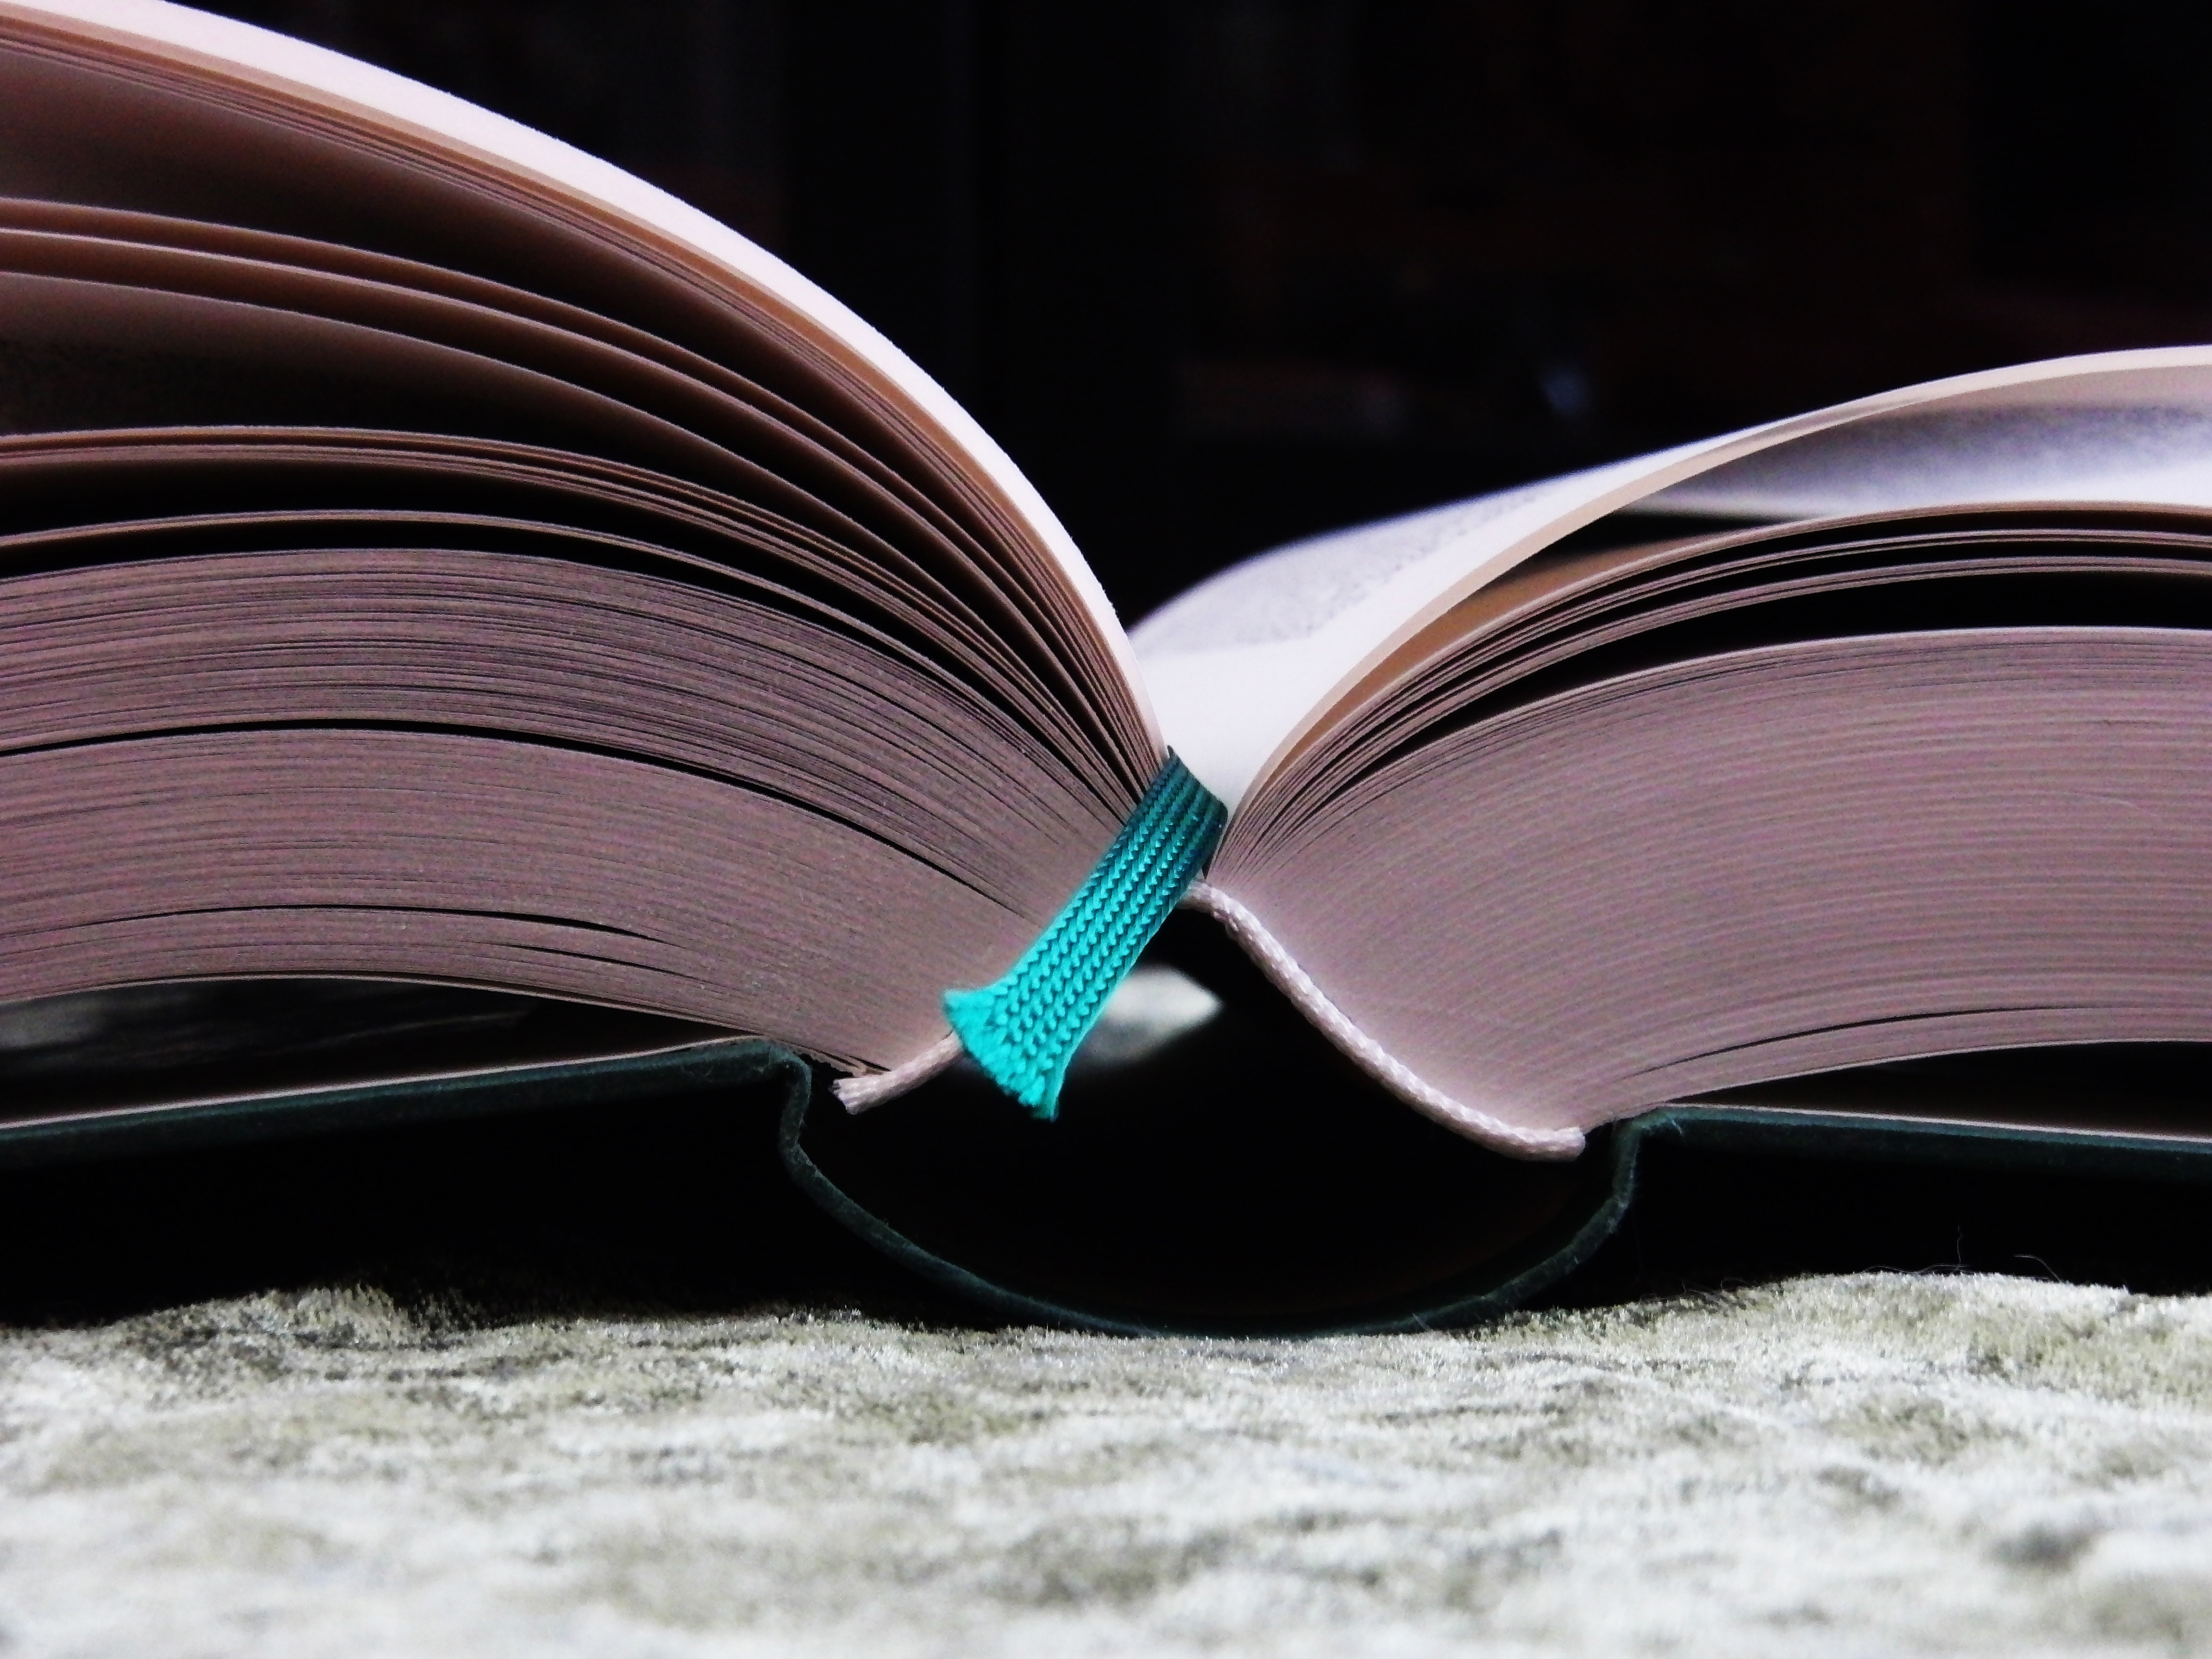
book, read, wing, wave, old, color, blue, black, close up, human body, pages, literature, sunglasses, eye, glasses, eyewear, organ, macro photography, book pages, old books, fashion accessory, vision care